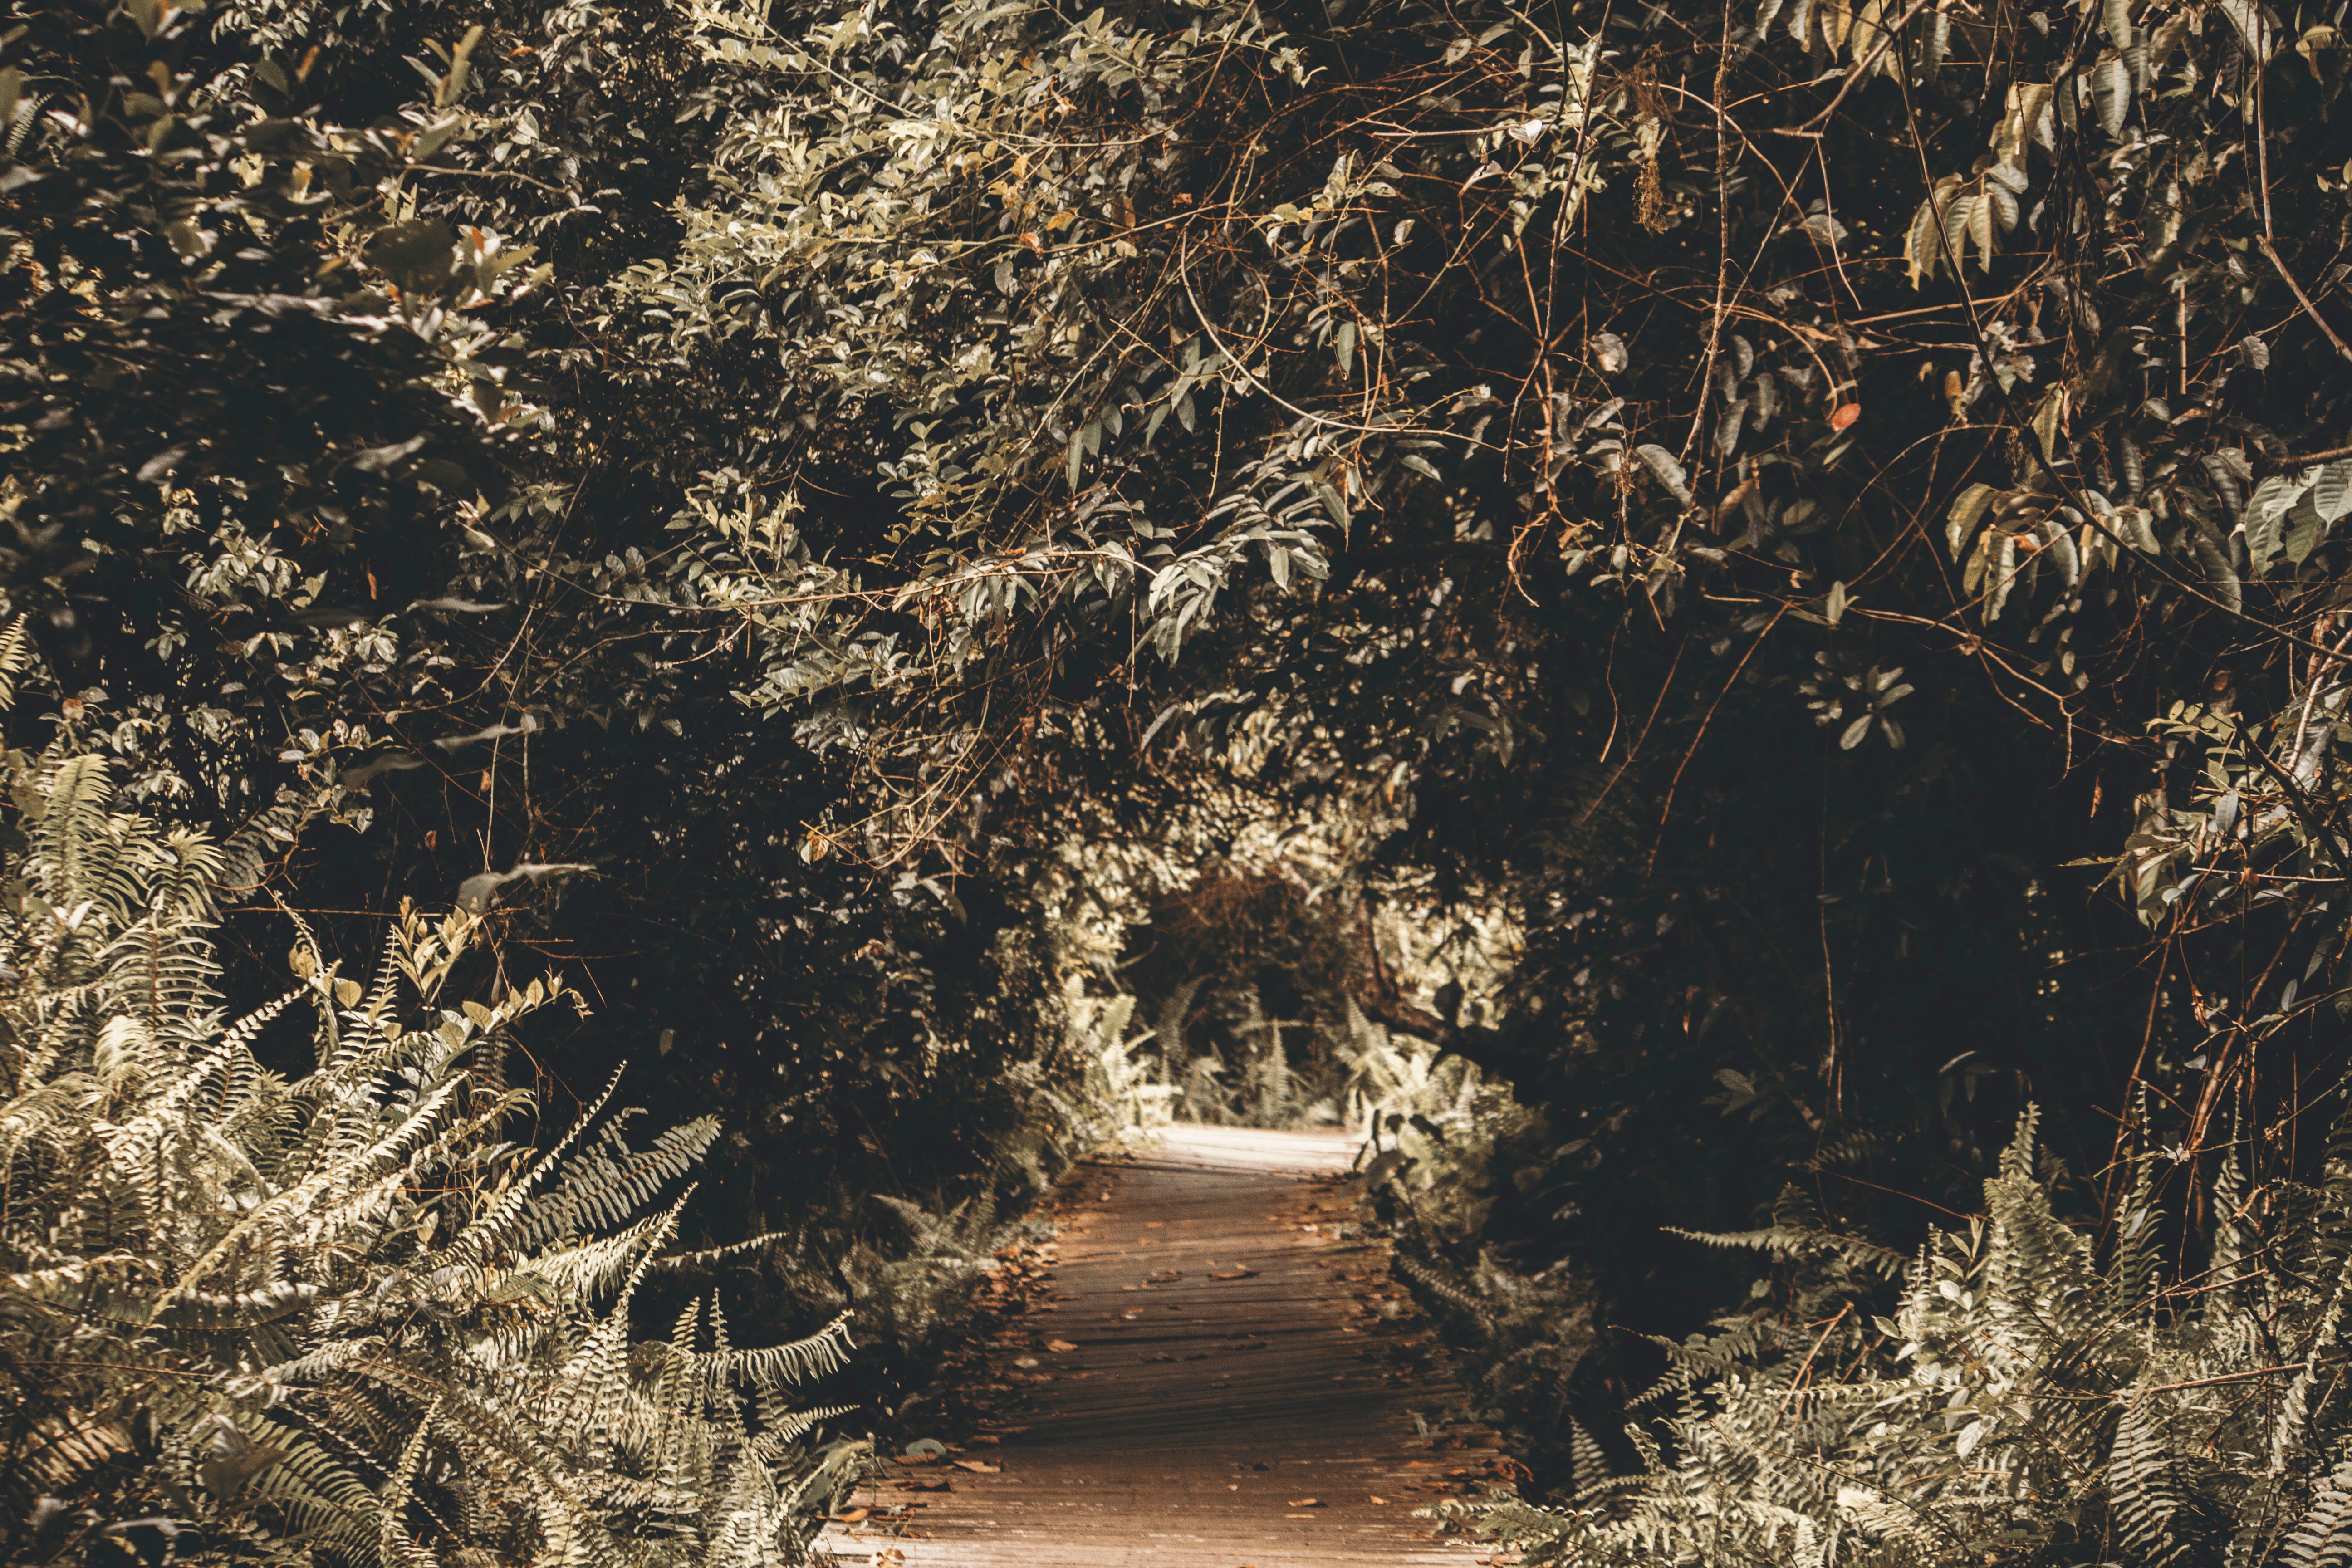
tree, dirt road, vegetation, trail, natural landscape, road, leaf, branch, brown, infrastructure, woody plant, lane, grass, plant, sunlight, sky, thoroughfare, landscape, forest, wood, winter, shrub, path, woodland, shadow, Tints and shades, nonbuilding structure